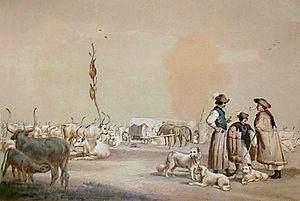
La grise des steppes est plus un rameau regroupant des races de bovins, qu'une race à part entière.